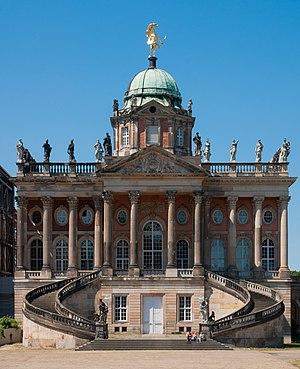
La bibliothèque universitaire de Potsdam est la bibliothèque d’étude de l’Université de Potsdam et de recherche de la plus importante du Land de Brandebourg. Centre d’information et de documentation de l’Université de Potsdam, elle fournit sa clientèle d’enseignants-chercheurs et d’étudiants en ressources documentaires variées. Elle accueille d’une manière générale les publics des Länder de Berlin et de Brandebourg, en particulier les membres d'autres établissements d’enseignement supérieur et d'instituts de recherche extra-universitaire de la région.